Islam in Indonesia

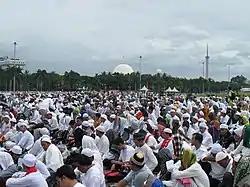
Protests against Basuki Tjahaja Purnama, Christian governor of Jakarta, 2 December 2016

The seventh President Joko Widodo (Jokowi), who served from 2014 to 2024, advocates a strict separation of religion and politics. His position is supported by major Muslim organizations such as the NU. However, it is interpreted and condemned by some members of the MUI as a form of secularism. At the same time, former PKS chairman Sohibul Iman criticized Jokowi's position as having the potential of increasing tension in Indonesian society. In 2017, a "Government Regulation in Lieu of Law" ("Peraturan Pemerintah Pengganti Undang-Undang" or "Perppu") regulating mass organizations was passed by the People's Representative Council and ratified by the president, which led to the ban of the Indonesian branch of Hizbut Tahrir for rejecting and undermining the state ideology Pancasila. FPI was dissolved in 2020, with its members being involved in criminal cases and allegedly linked to terrorist groups. Since 2019, MUI chairman and former NU leader Ma'ruf Amin has been the Vice President of Indonesia.